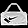
Label: Bag